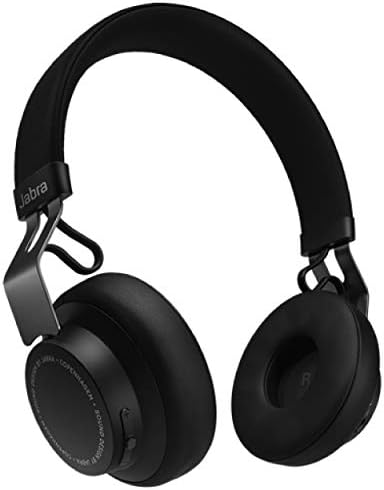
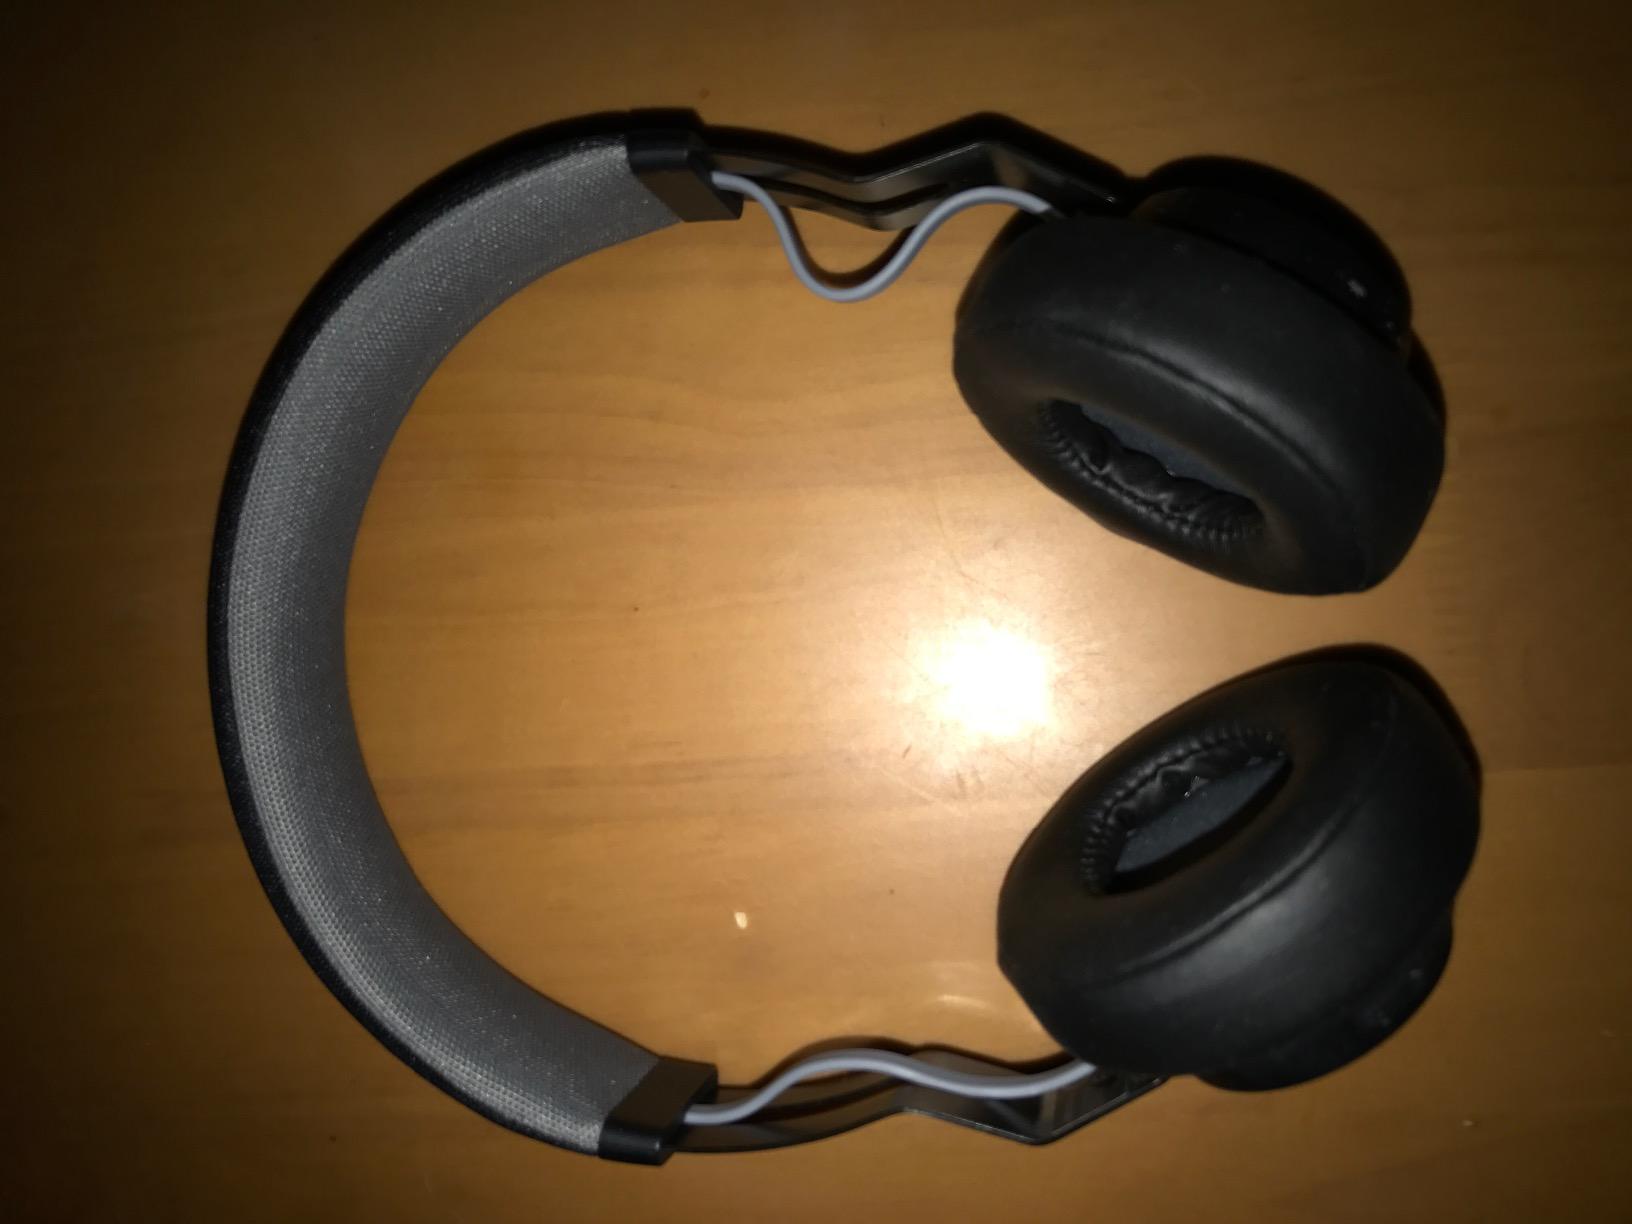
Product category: headphones
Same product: yes